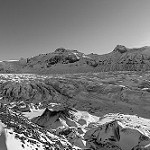
Label: B & W